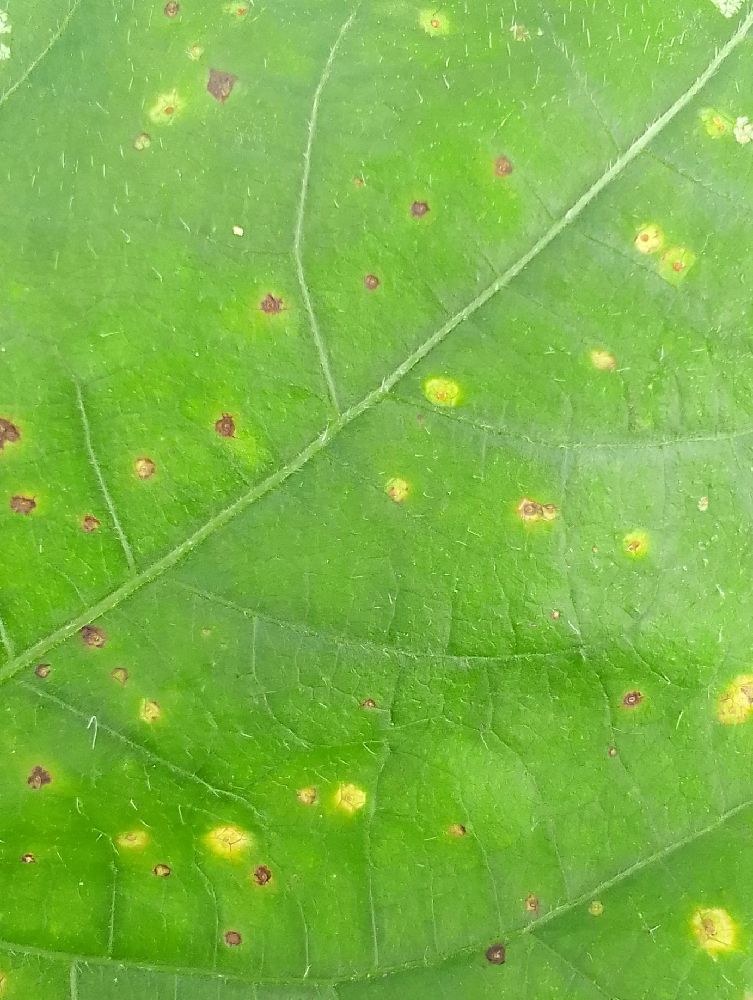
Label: rust